Bala (New) railway station

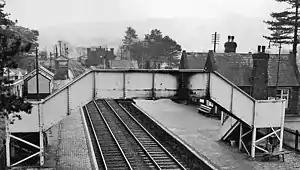
Bala railway station in June 1962

Bala railway station was on the Great Western Railway's Bala Ffestiniog Line in Wales. It replaced the first Bala station which was further away from the town, on the Ruabon–Barmouth line.